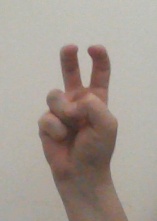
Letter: toot